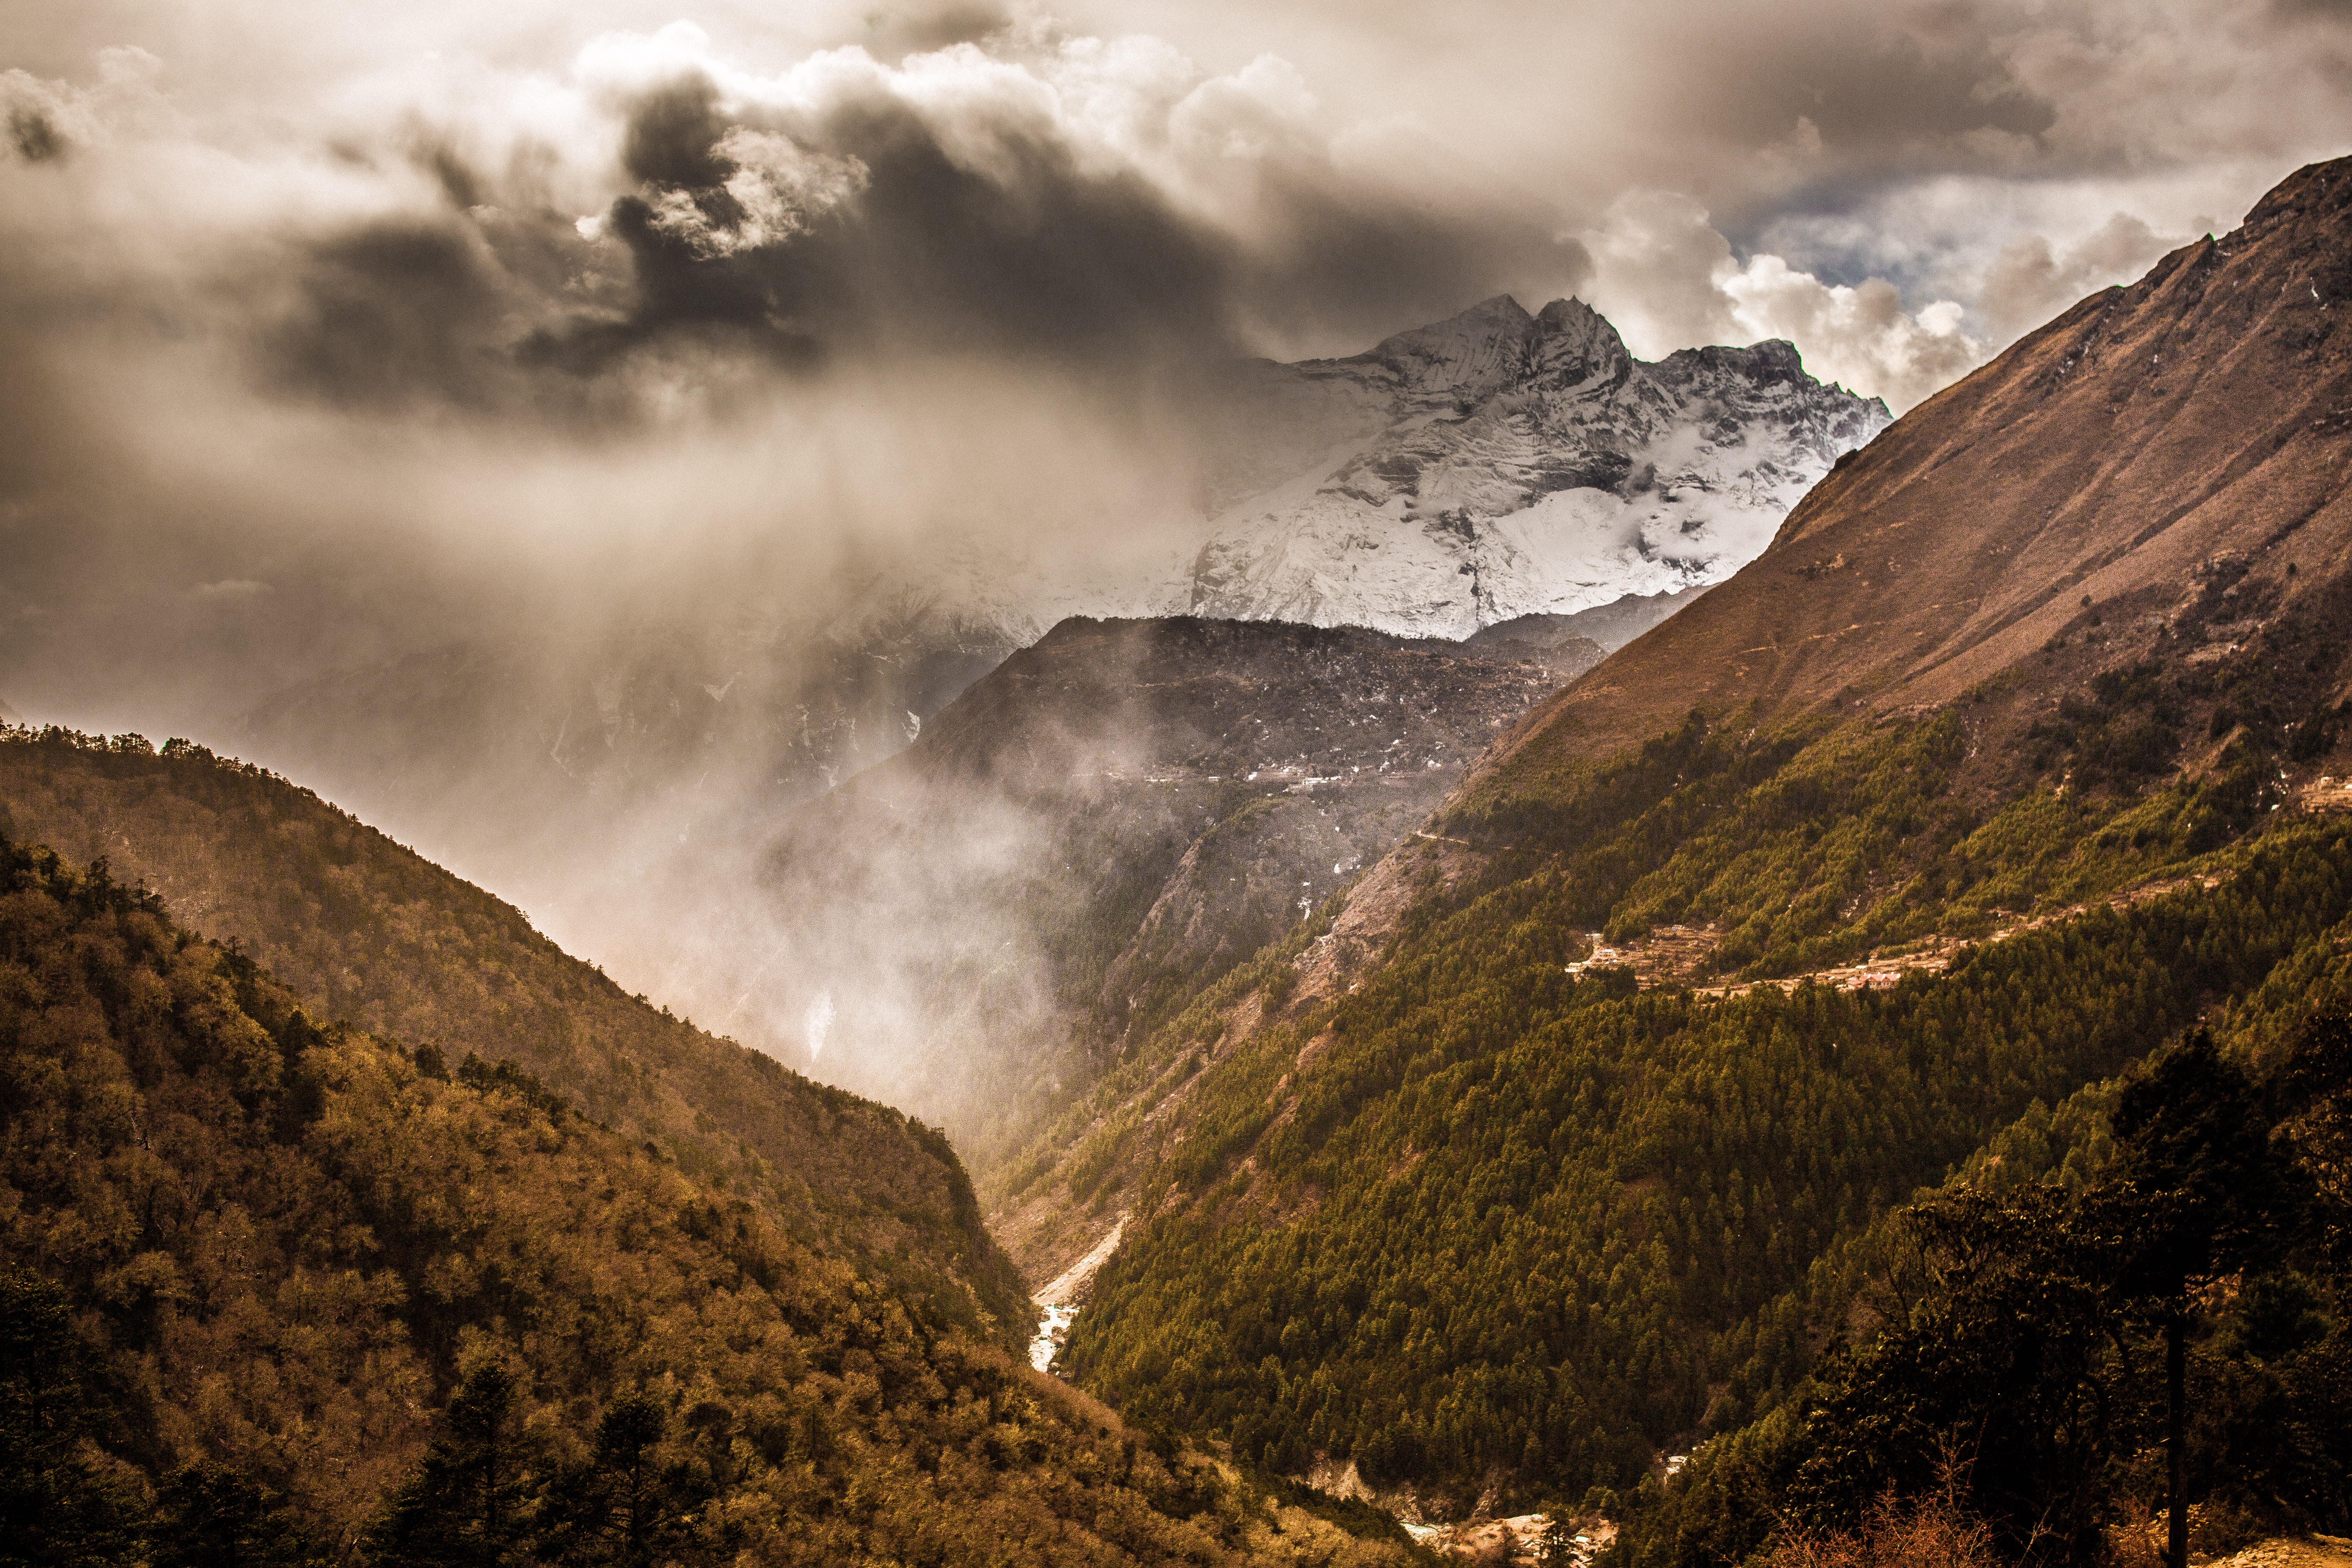
landscape, nature, rock, wilderness, mountain, cloud, morning, hill, valley, mountain range, weather, alps, plateau, loch, landform, geographical feature, atmospheric phenomenon, mountainous landforms, geological phenomenon